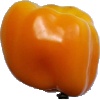
Label: yellow_pepper